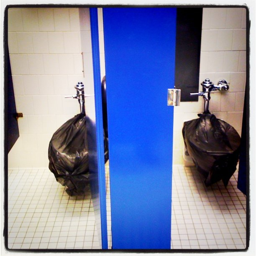
A couple of toilets in stalls covered in trash bags.
A couple of toilets with a bags over them.
Two toilets in a bathroom stalls with trash bags over them.
Two toilets in a bathroom are covered with trash bags like they are broken.
A public bathroom with black plastic covering two toilets.